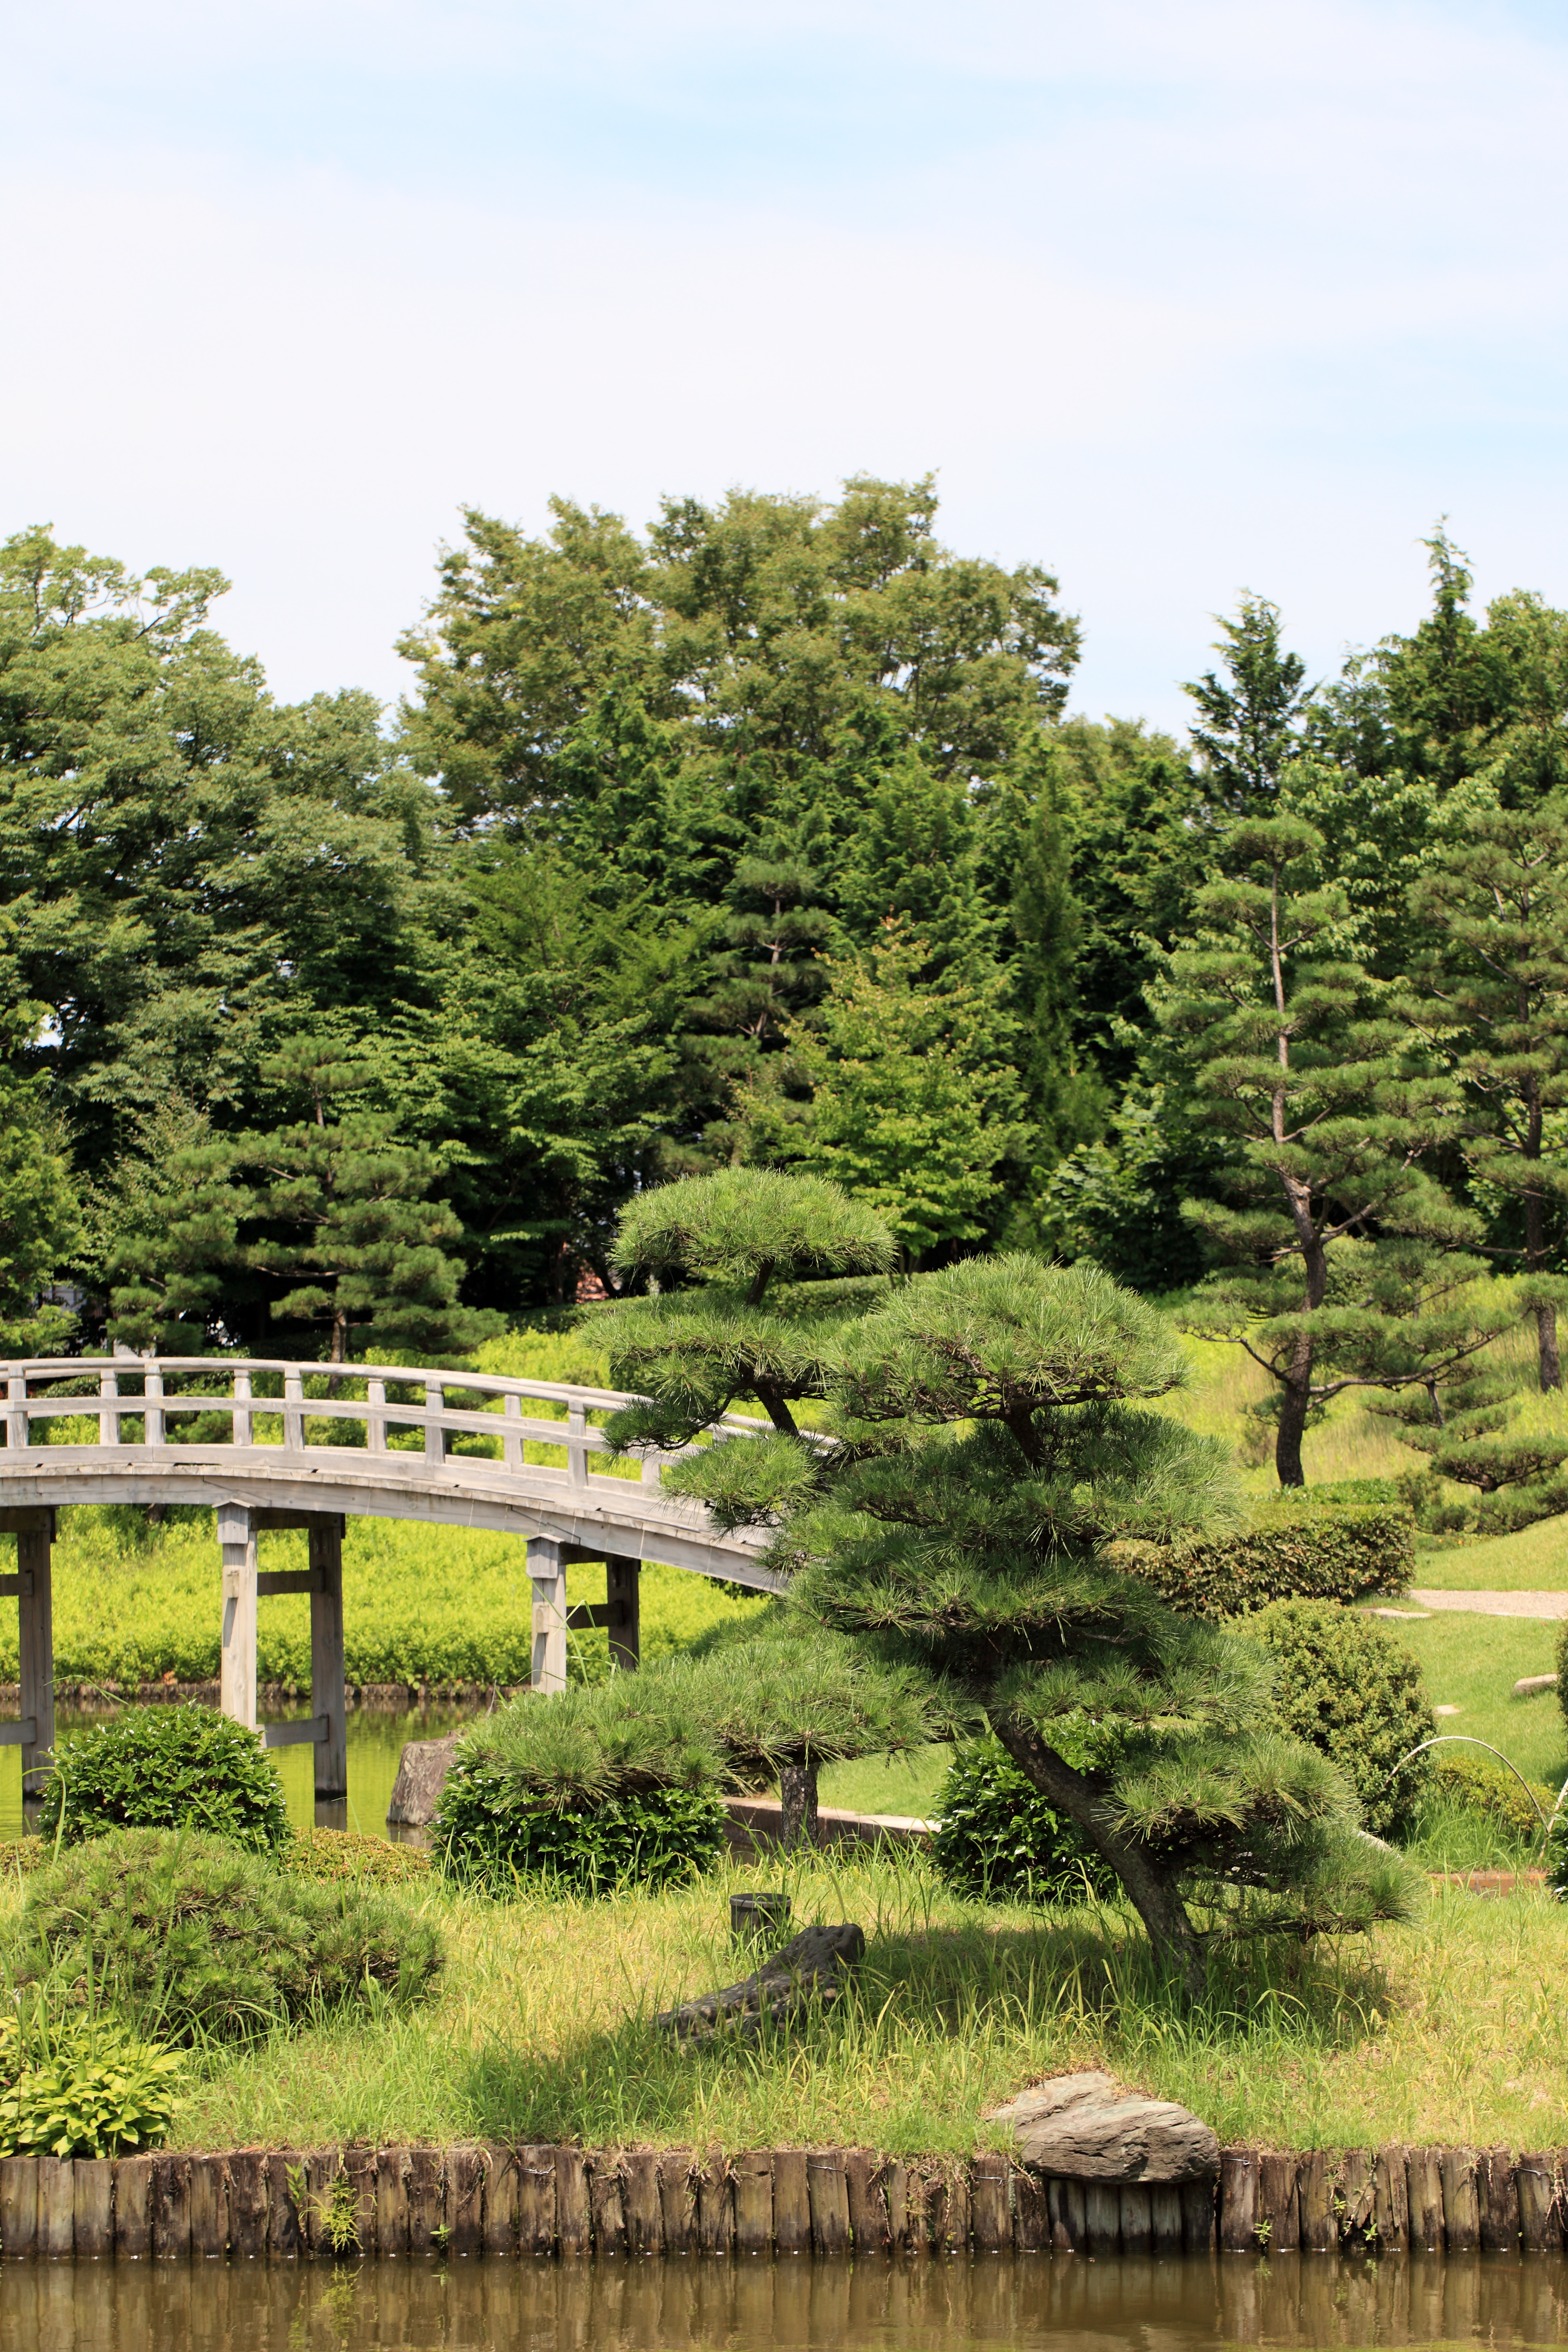
landscape, tree, nature, forest, grass, wilderness, plant, farm, flower, lake, river, pond, green, high, park, botany, garden, japanese, wetland, 5d, style, hires, botanical garden, habitat, markii, ecosystem, hi, res, resolution, saitama, rural area, hanadaen, biome, natural environment, woody plant